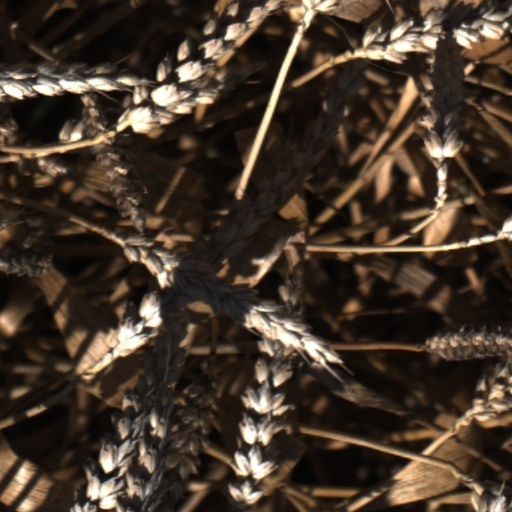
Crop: wheat